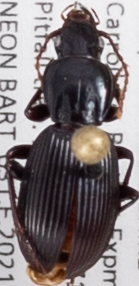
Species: Pterostichus tristis
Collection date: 2021-08-11
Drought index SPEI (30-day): -0.064
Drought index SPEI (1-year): -1.01
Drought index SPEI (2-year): -0.492